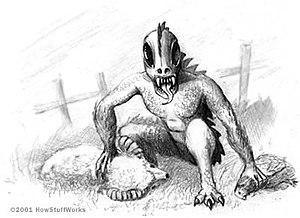
Chupacabra, au pluriel en espagnol chupacabras est une créature fantastique qui aurait des yeux rouges, deux trous pour les narines, une bouche avec des crocs saillants vers le haut et vers le bas et serait sans poils. Elle possèderait deux marques arrondies à l'arrière de la croupe, de part et d'autre de la queue et ressemble selon certains amérindiens à une chauve-souris ou au prétendu extraterrestre de l'Affaire de Roswell.
Cette liste regroupe les créatures légendaires, c'est-à-dire des créatures dont l’existence a été l’objet de croyances passées ou actuelles.